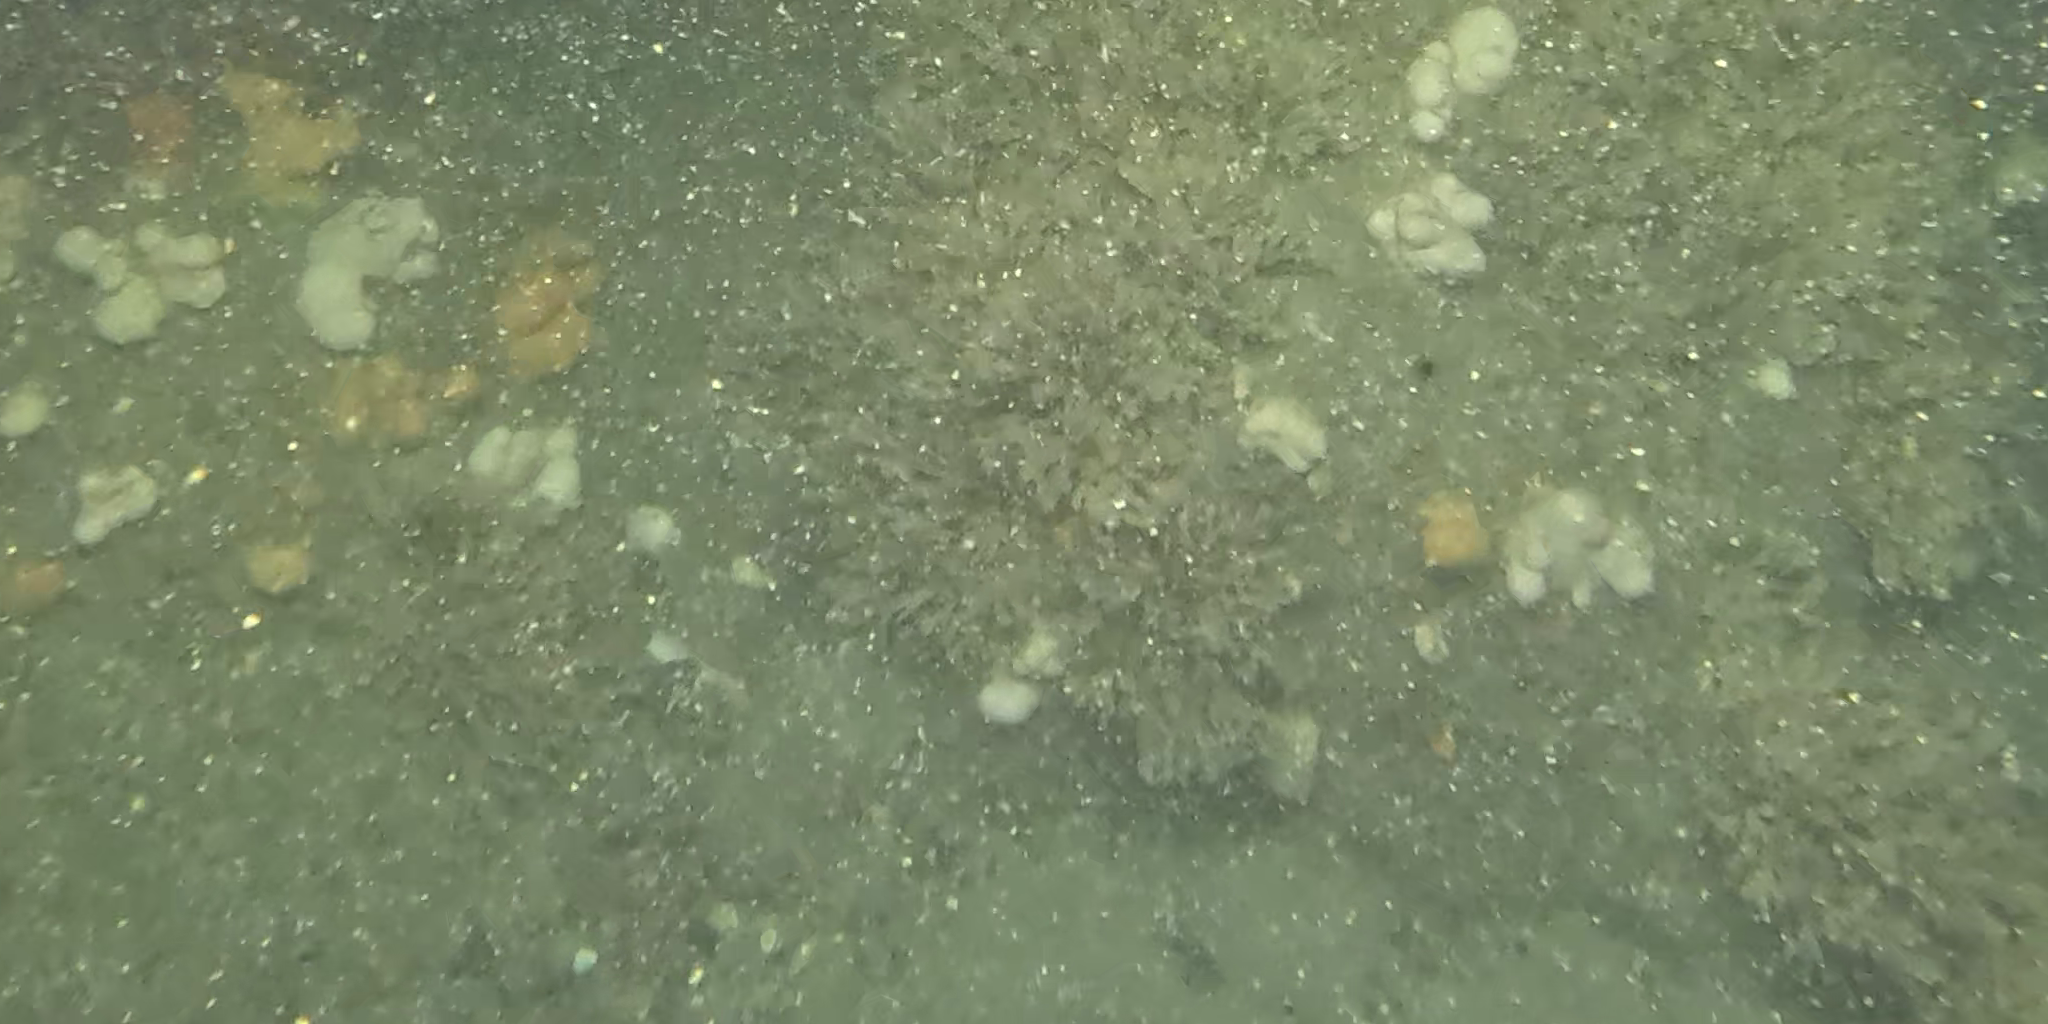
Seabed habitat: stone